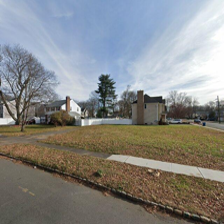
Label: streetView